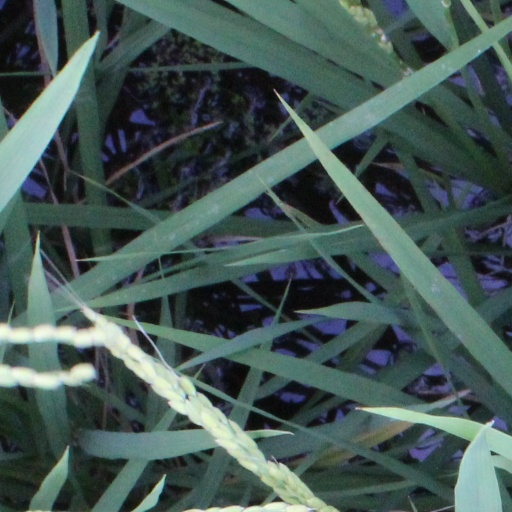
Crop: rice